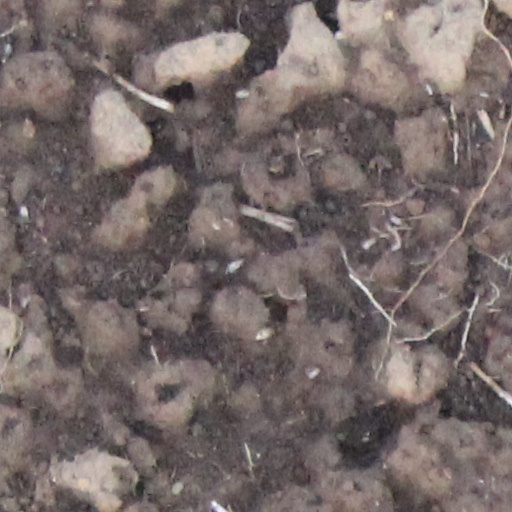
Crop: wheat